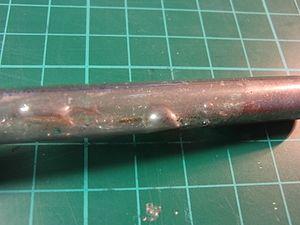
NaK est un alliage de sodium et de potassium qui a la particularité d'être liquide à température ambiante. Comme le sodium et le potassium, il réagit facilement avec l'air et l'eau et doit être manipulé avec des précautions appropriées.